Chichester Wrey

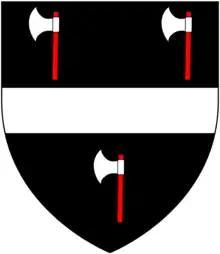
Arms of Wrey of Trebeigh, Cornwall and Tawstock, Devon: "Sable, a fesse between three pole-axes argent helved gules"

Sir Chichester Wrey, 3rd Baronet (1628–1668) of Trebeigh in the parish of St Ive, Cornwall and of North Russell in the parish of Sourton, Devon, was an active Royalist during the Civil War and was Colonel of the Duke of York's Regiment and served as Governor of Sheerness.